Samson Occom

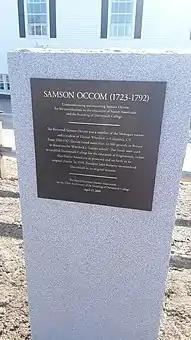
Memorial to Samson Occom, Moor's Charity School, Columbia, CT

Occom became a teacher, preacher, and judge among the Montaukett Native Americans in Montauk, eastern Long Island, and married Mary Fowler, a Montaukett woman. Occom helped some of the Pequot peoples he worked with assimilate and adopt European-style houses, dress and culture.